Rochor Centre

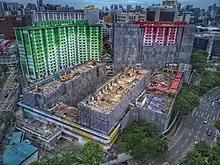
An aerial perspective of the demolition of Rochor Centre Shot in October 2018

In November 2011, it was announced that the Rochor Centre would be acquired by the government to make way for the new 21.5 km North-South Corridor (NSC) and the development of the Ophir-Rochor Corridor. This North-South Corridor will become Singapore’s 11th expressway and connects the northern parts of the island with the East Coast Parkway (ECP) when it is completed in 2026. The hope is this will reduce the burden off the congested Central Expressway, Singapore (CTE) and benefit those living in the East and North of Singapore by cutting down the rush hour journeys by up to 30%. After the completion of North-South Corridor, there will be a new commercial development located at the former Rochor Centre, and it will be named "The Rochor Residences/Offices", and there will also be an integrated transport hub, replacing Queen Street Bus Terminal and named 'Bugis Bus Interchange'.